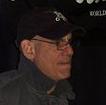
Age: 56